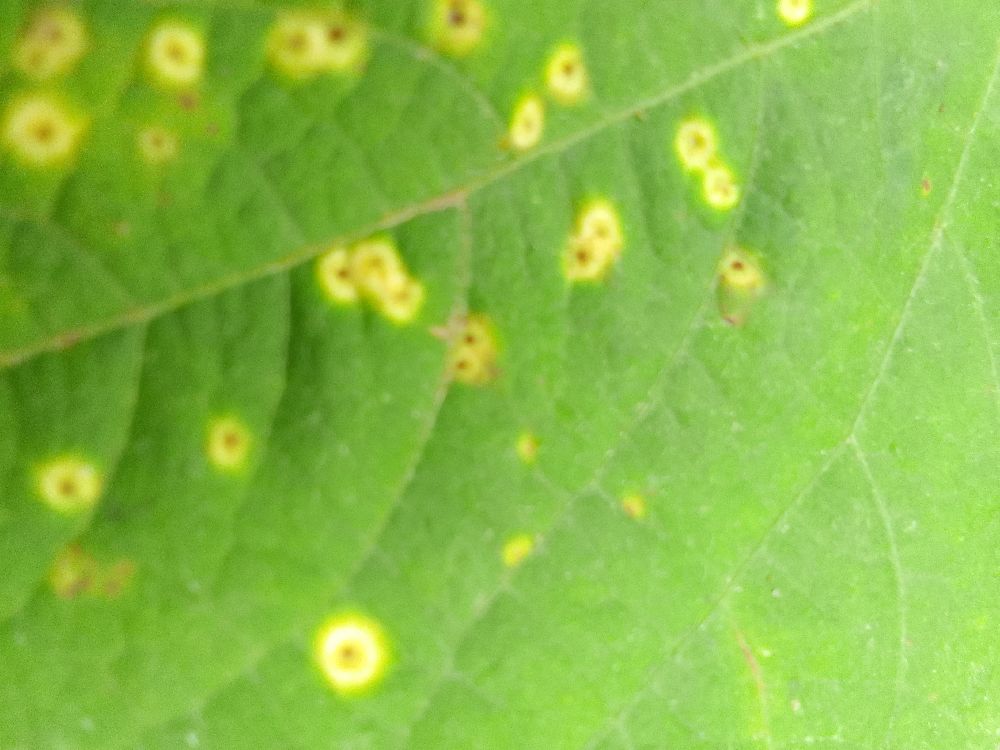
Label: rust